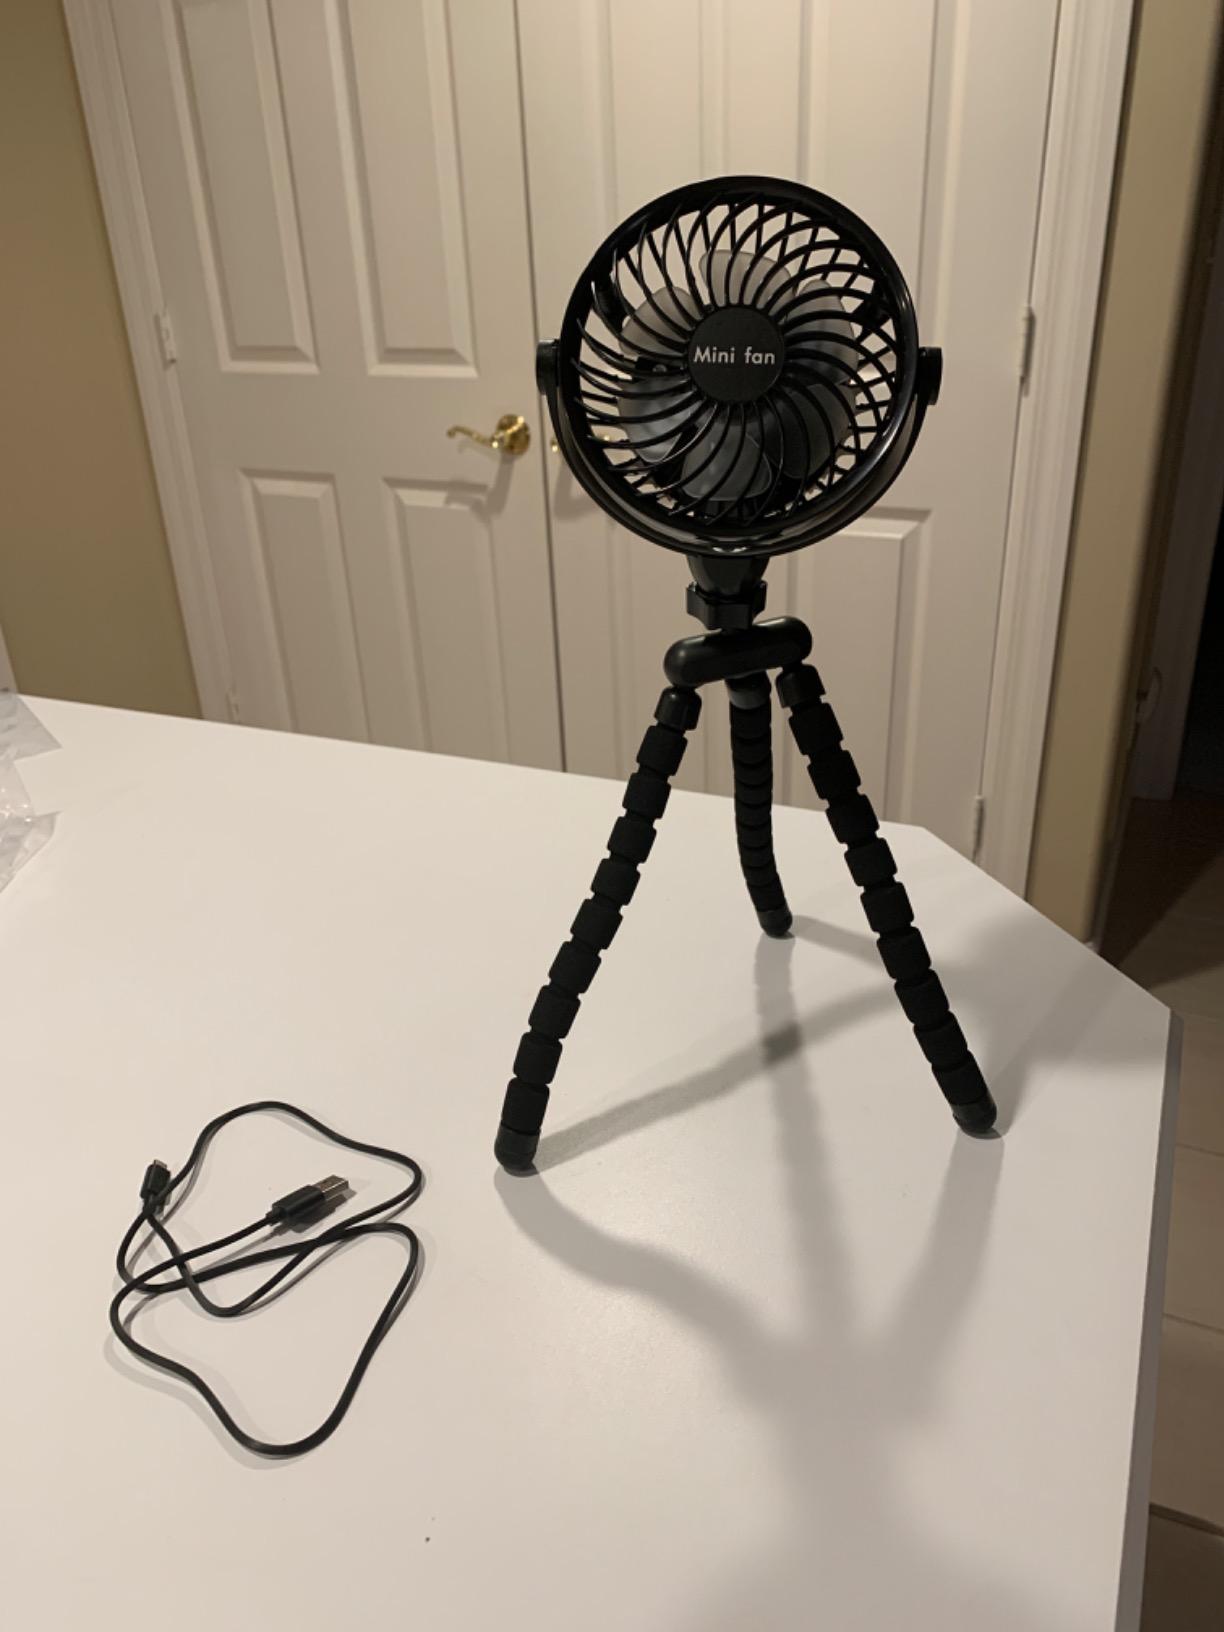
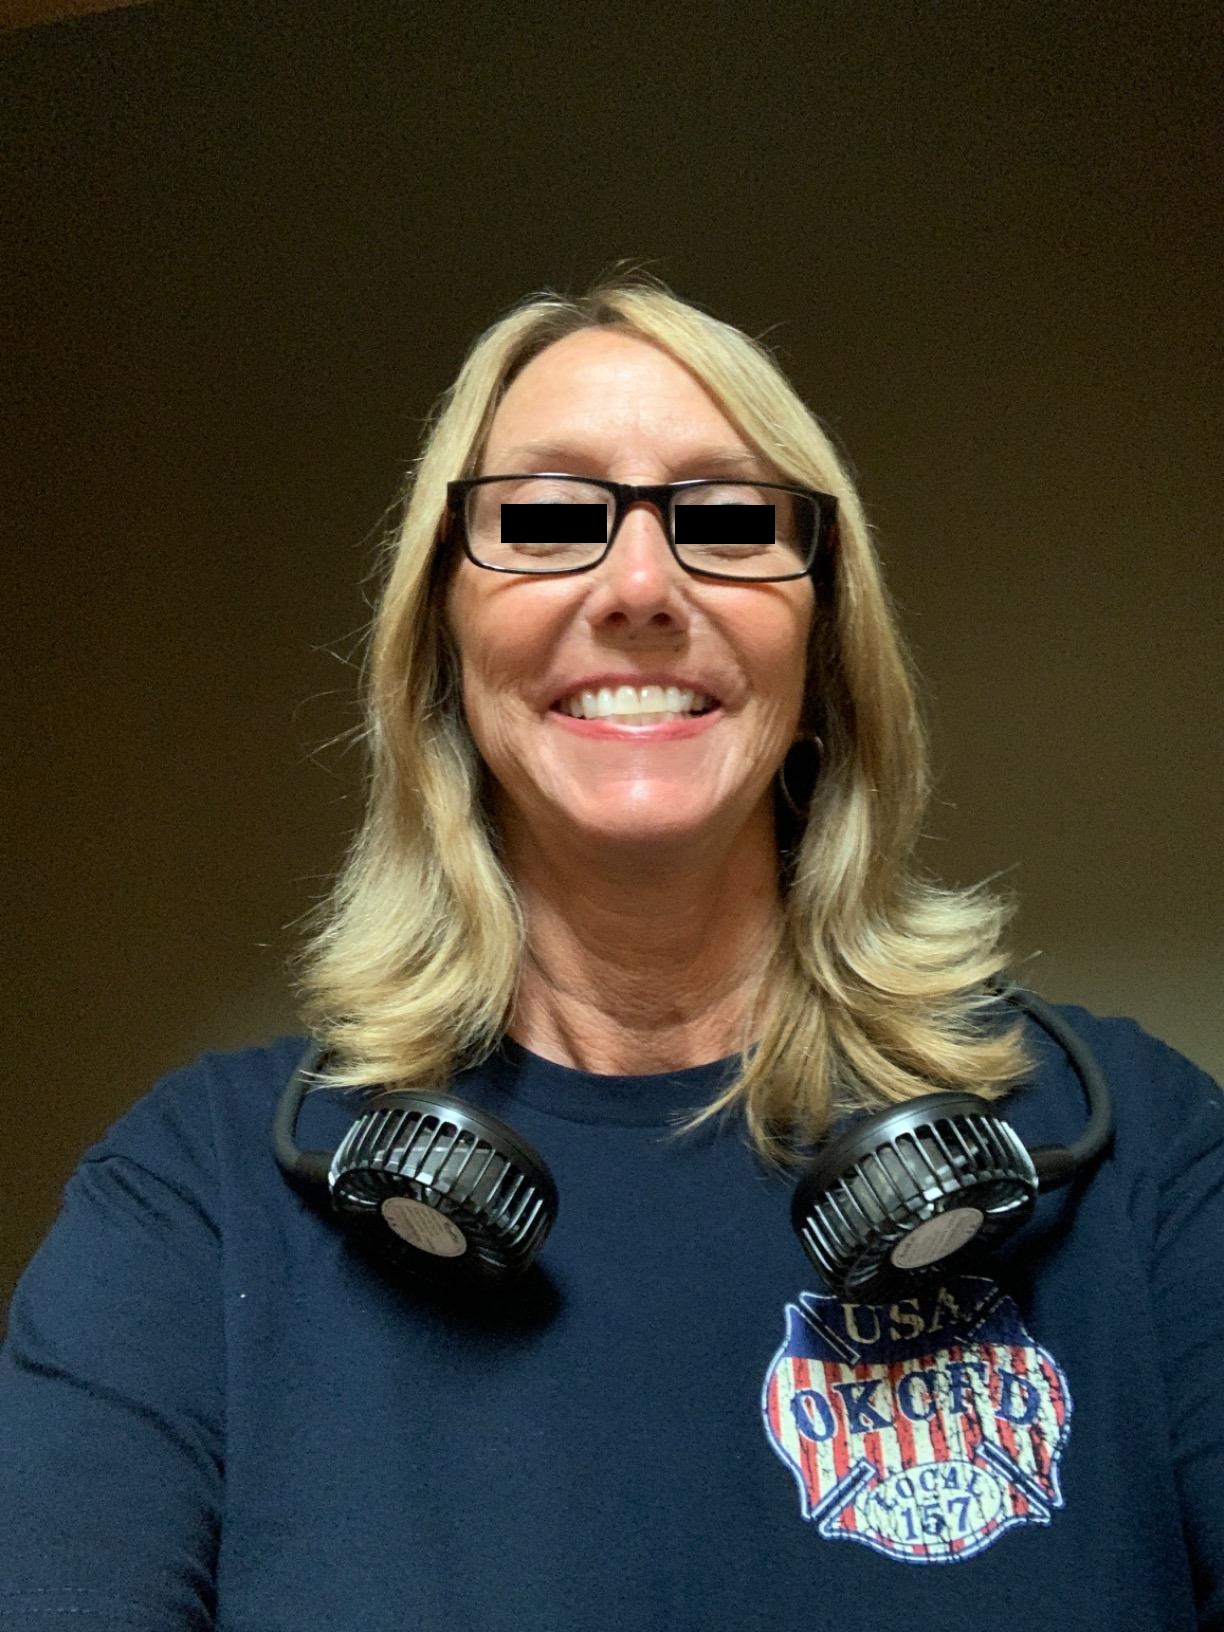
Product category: fan
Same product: no